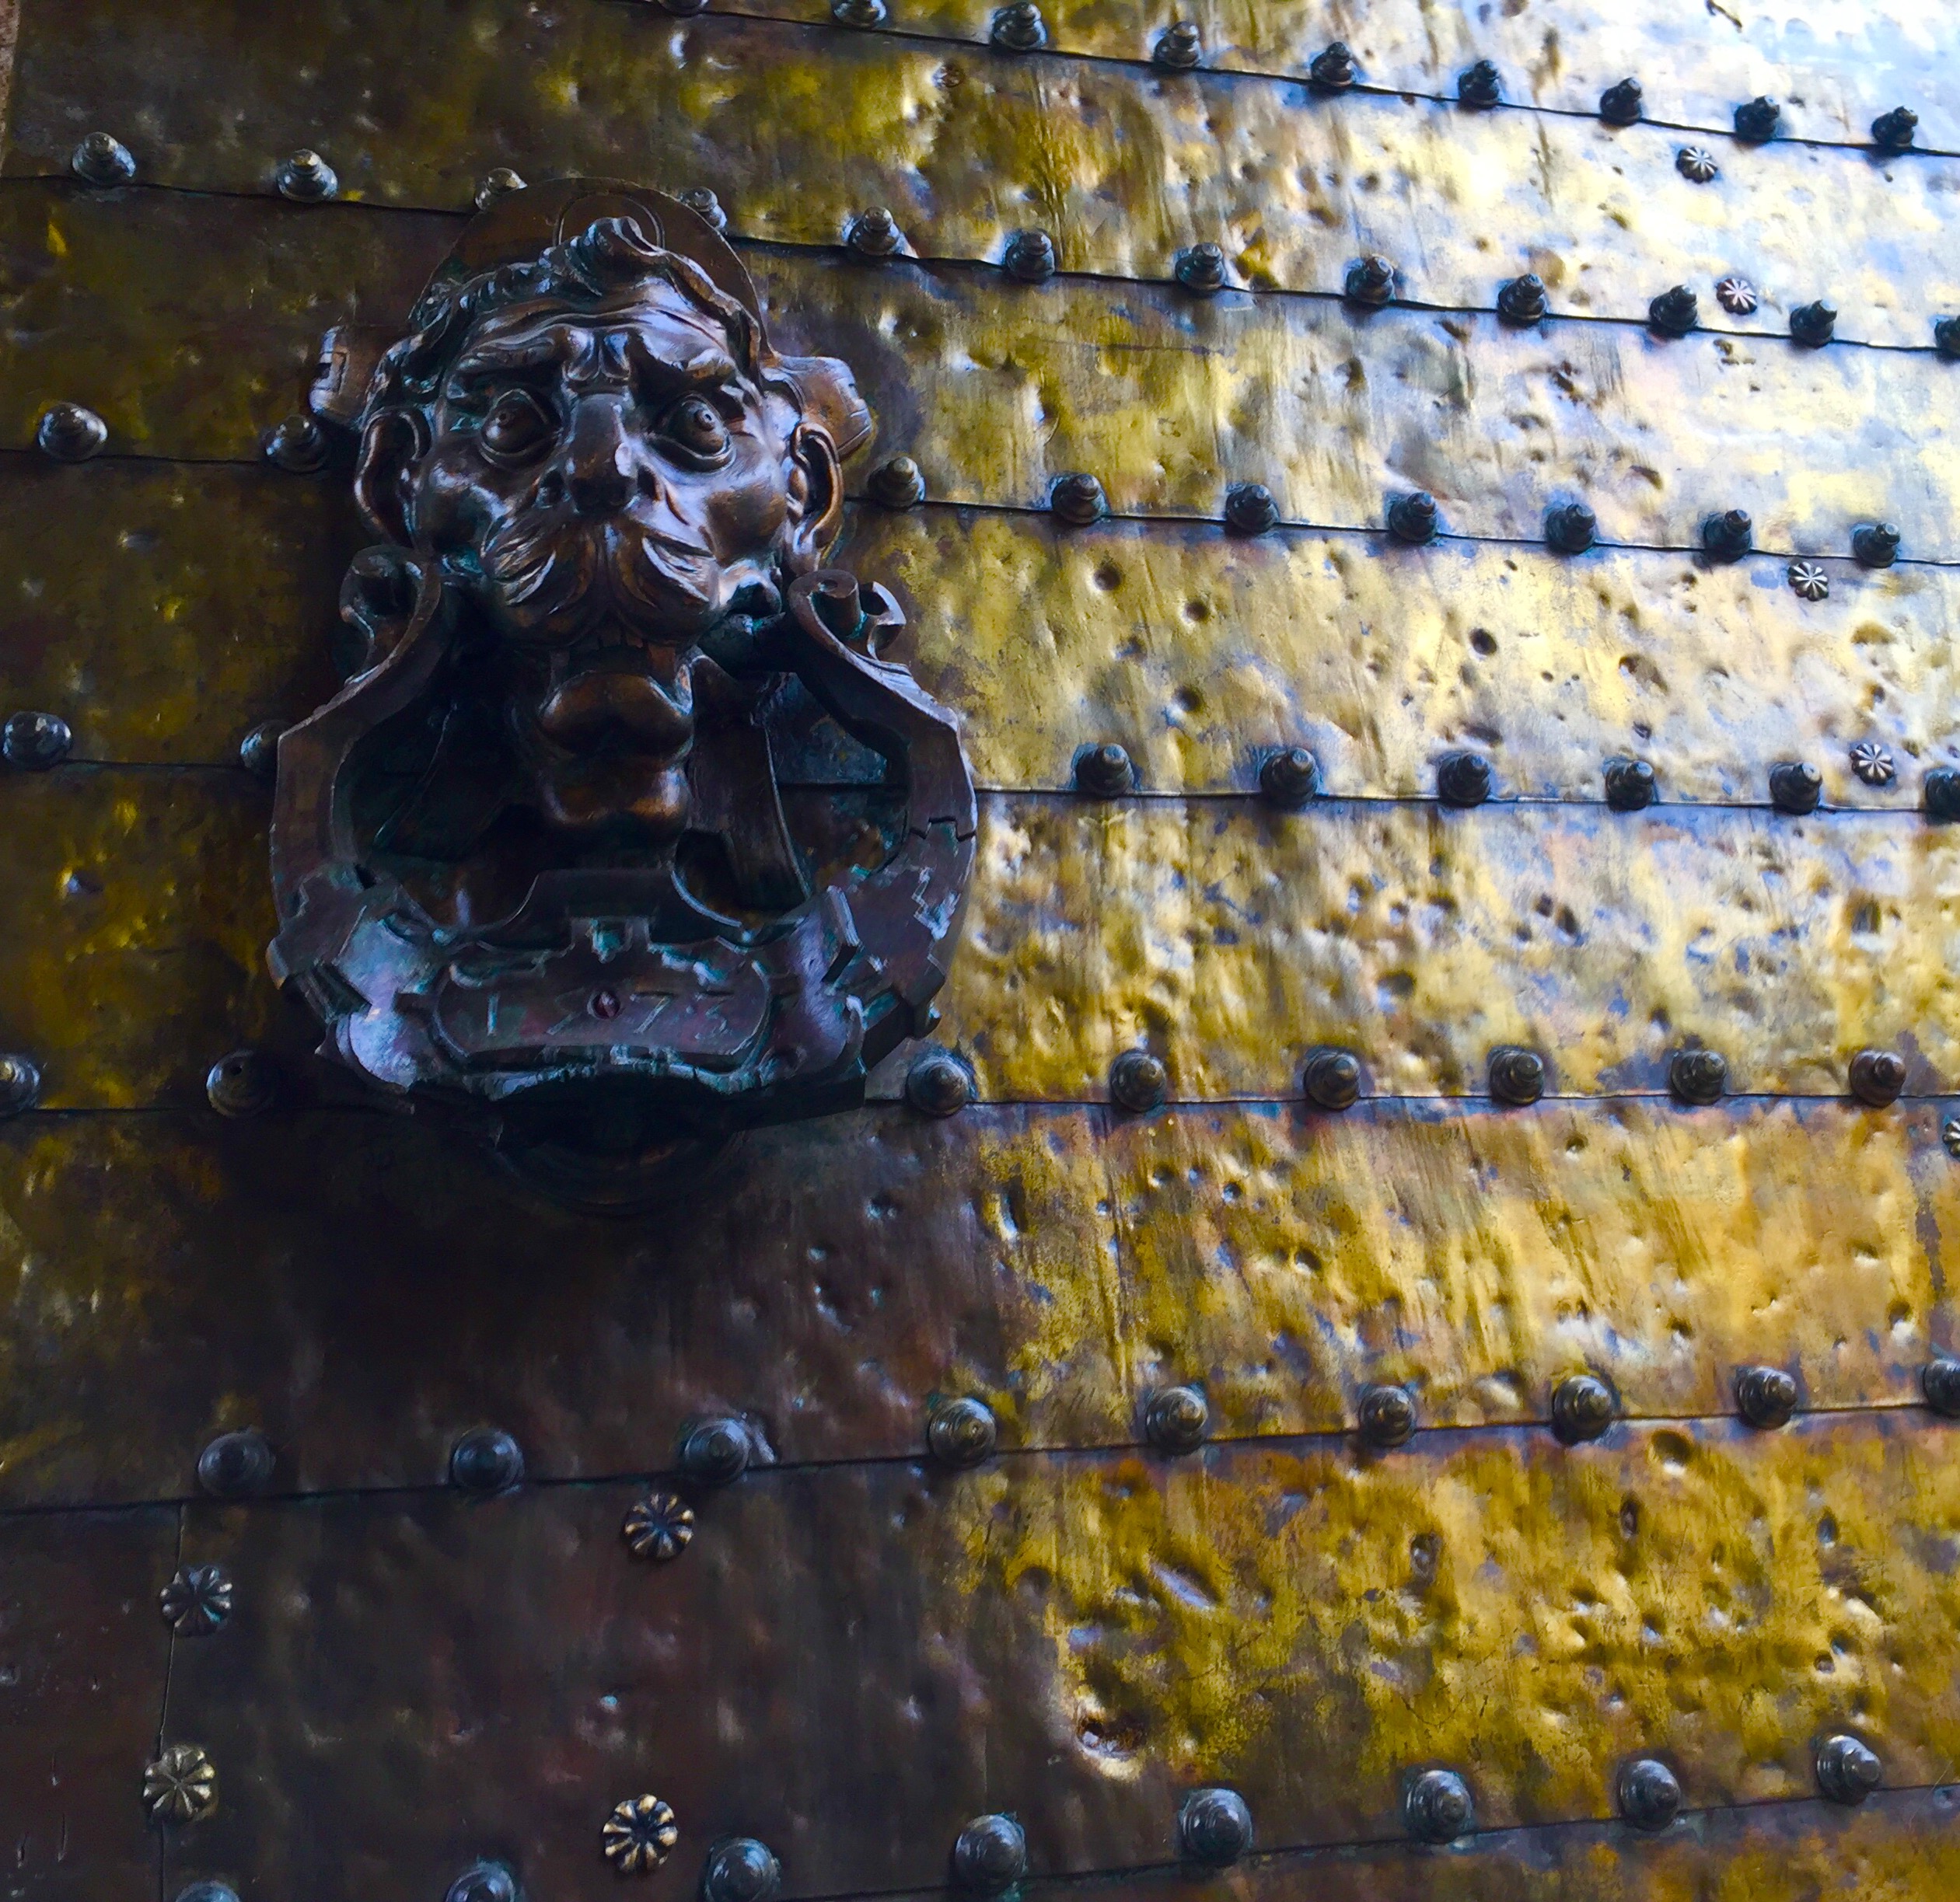
texture, flower, explore, reflection, closeup, painting, colour, sculpture, art, spain, composition, mosque, facebook, carving, twitter, iphone6s, cordoba, dazzlingshot, vivdandstriking, dialect, doorknockers